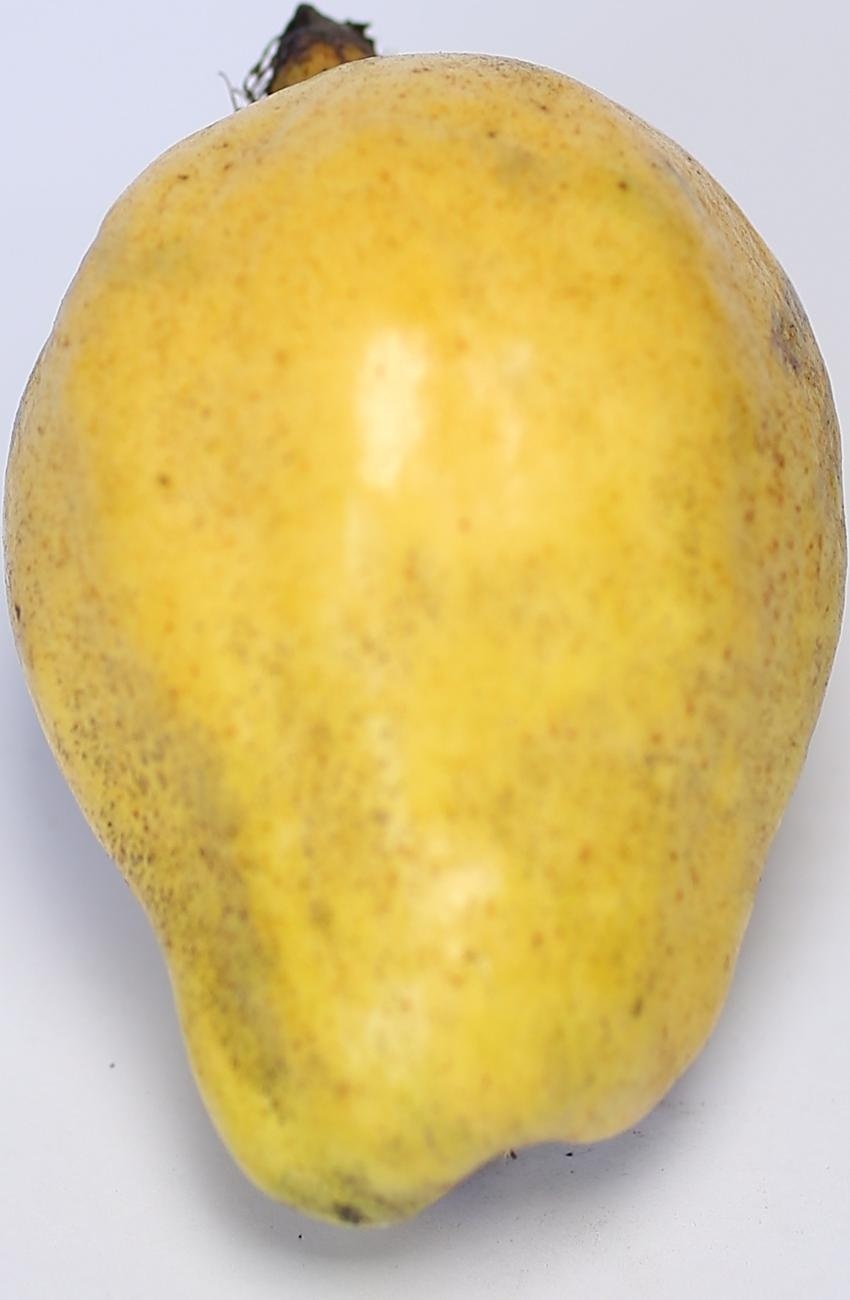
Maturity: ripe
Variety: thadhrami